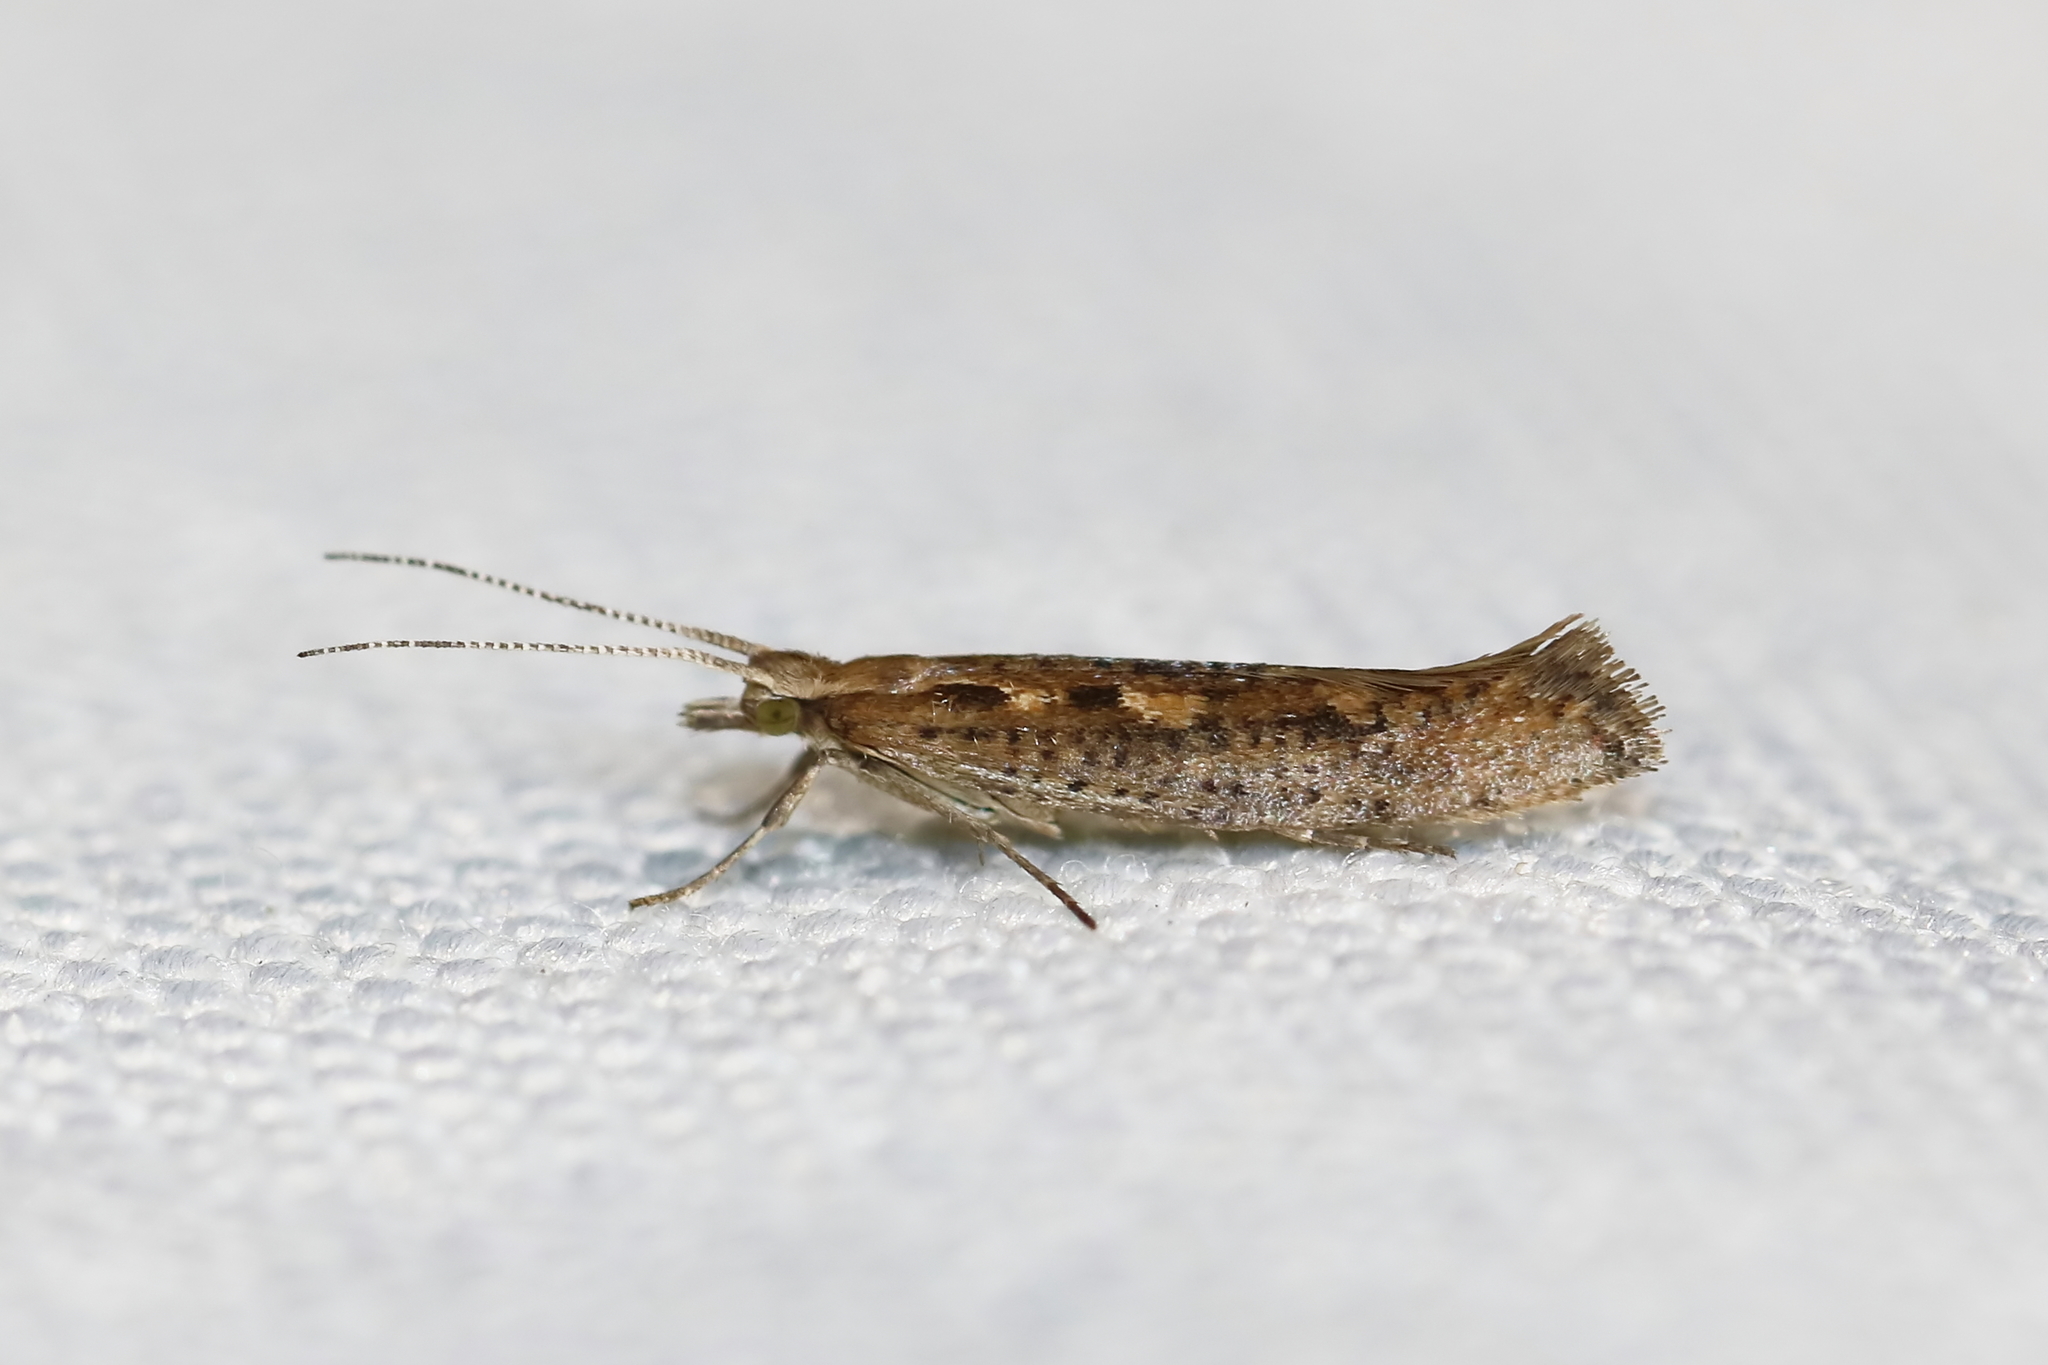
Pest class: diamondback_moth